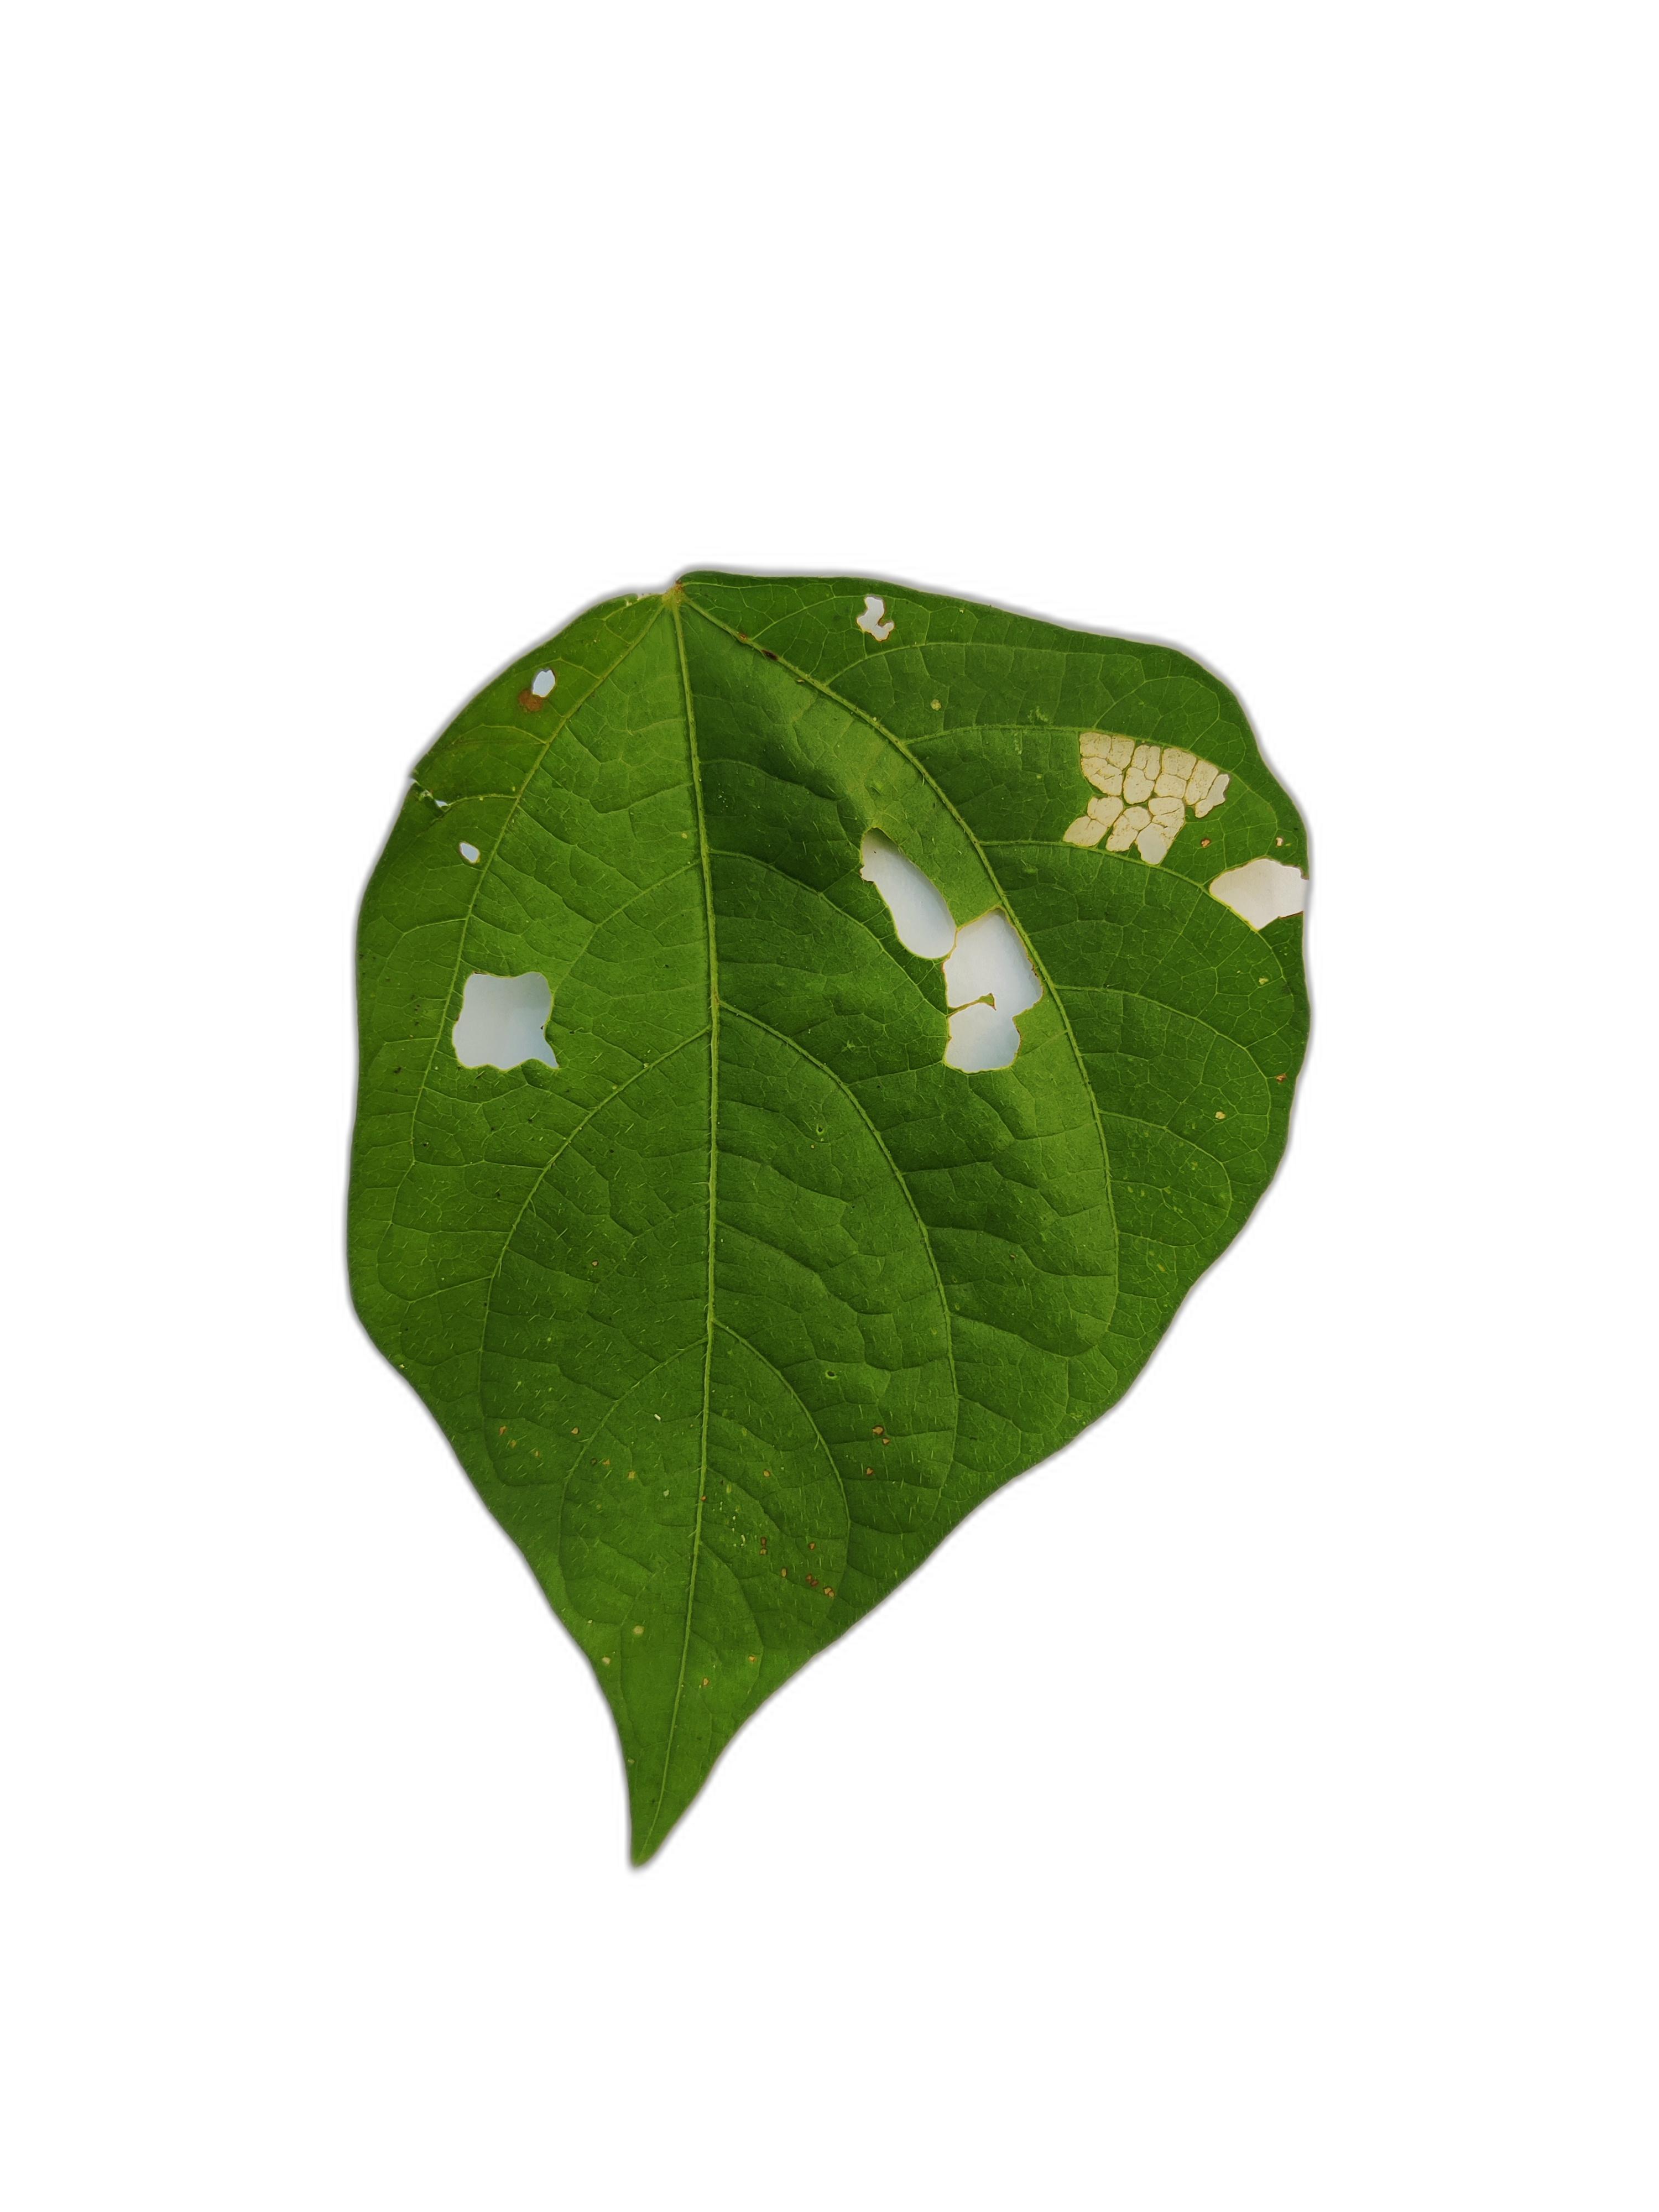
Label: Insect